Animal cafe

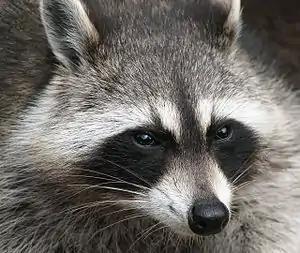
Raccoon

A dog café is another very common animal café. A dog café is more active, noisy, and filled with motion compared to a cat café due to the characteristics of dogs.